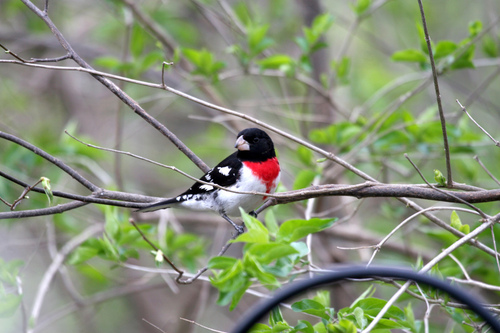
a bird with an all red breast, white, wide bill, and white and black speckles across its coverts and secondariesblack bird with white and red torso and black head with white beak.
this bird has white abdomen, bright red breast, and a black crown with white bill.
this colorful bid has a white belly, a bright red breast & throat, a black head, and white spotted black wings.
this colorful bird has a red breast and has a black crown.
this bird is white black, and red and has a very short beak.
a small bird with a black crown and red breast.
a small bird with a black head and wings, white belly, and red breast.
this bird has a blood-red breast and a silvery white sloped bill
this bird has a thick bill, with a red and white breast.
Species: Rose Breasted Grosbeak